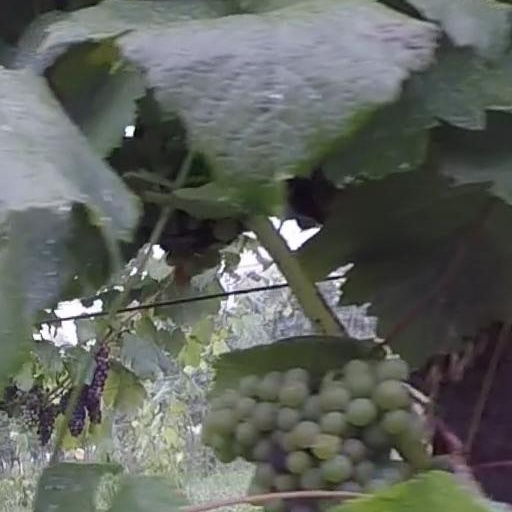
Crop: grape